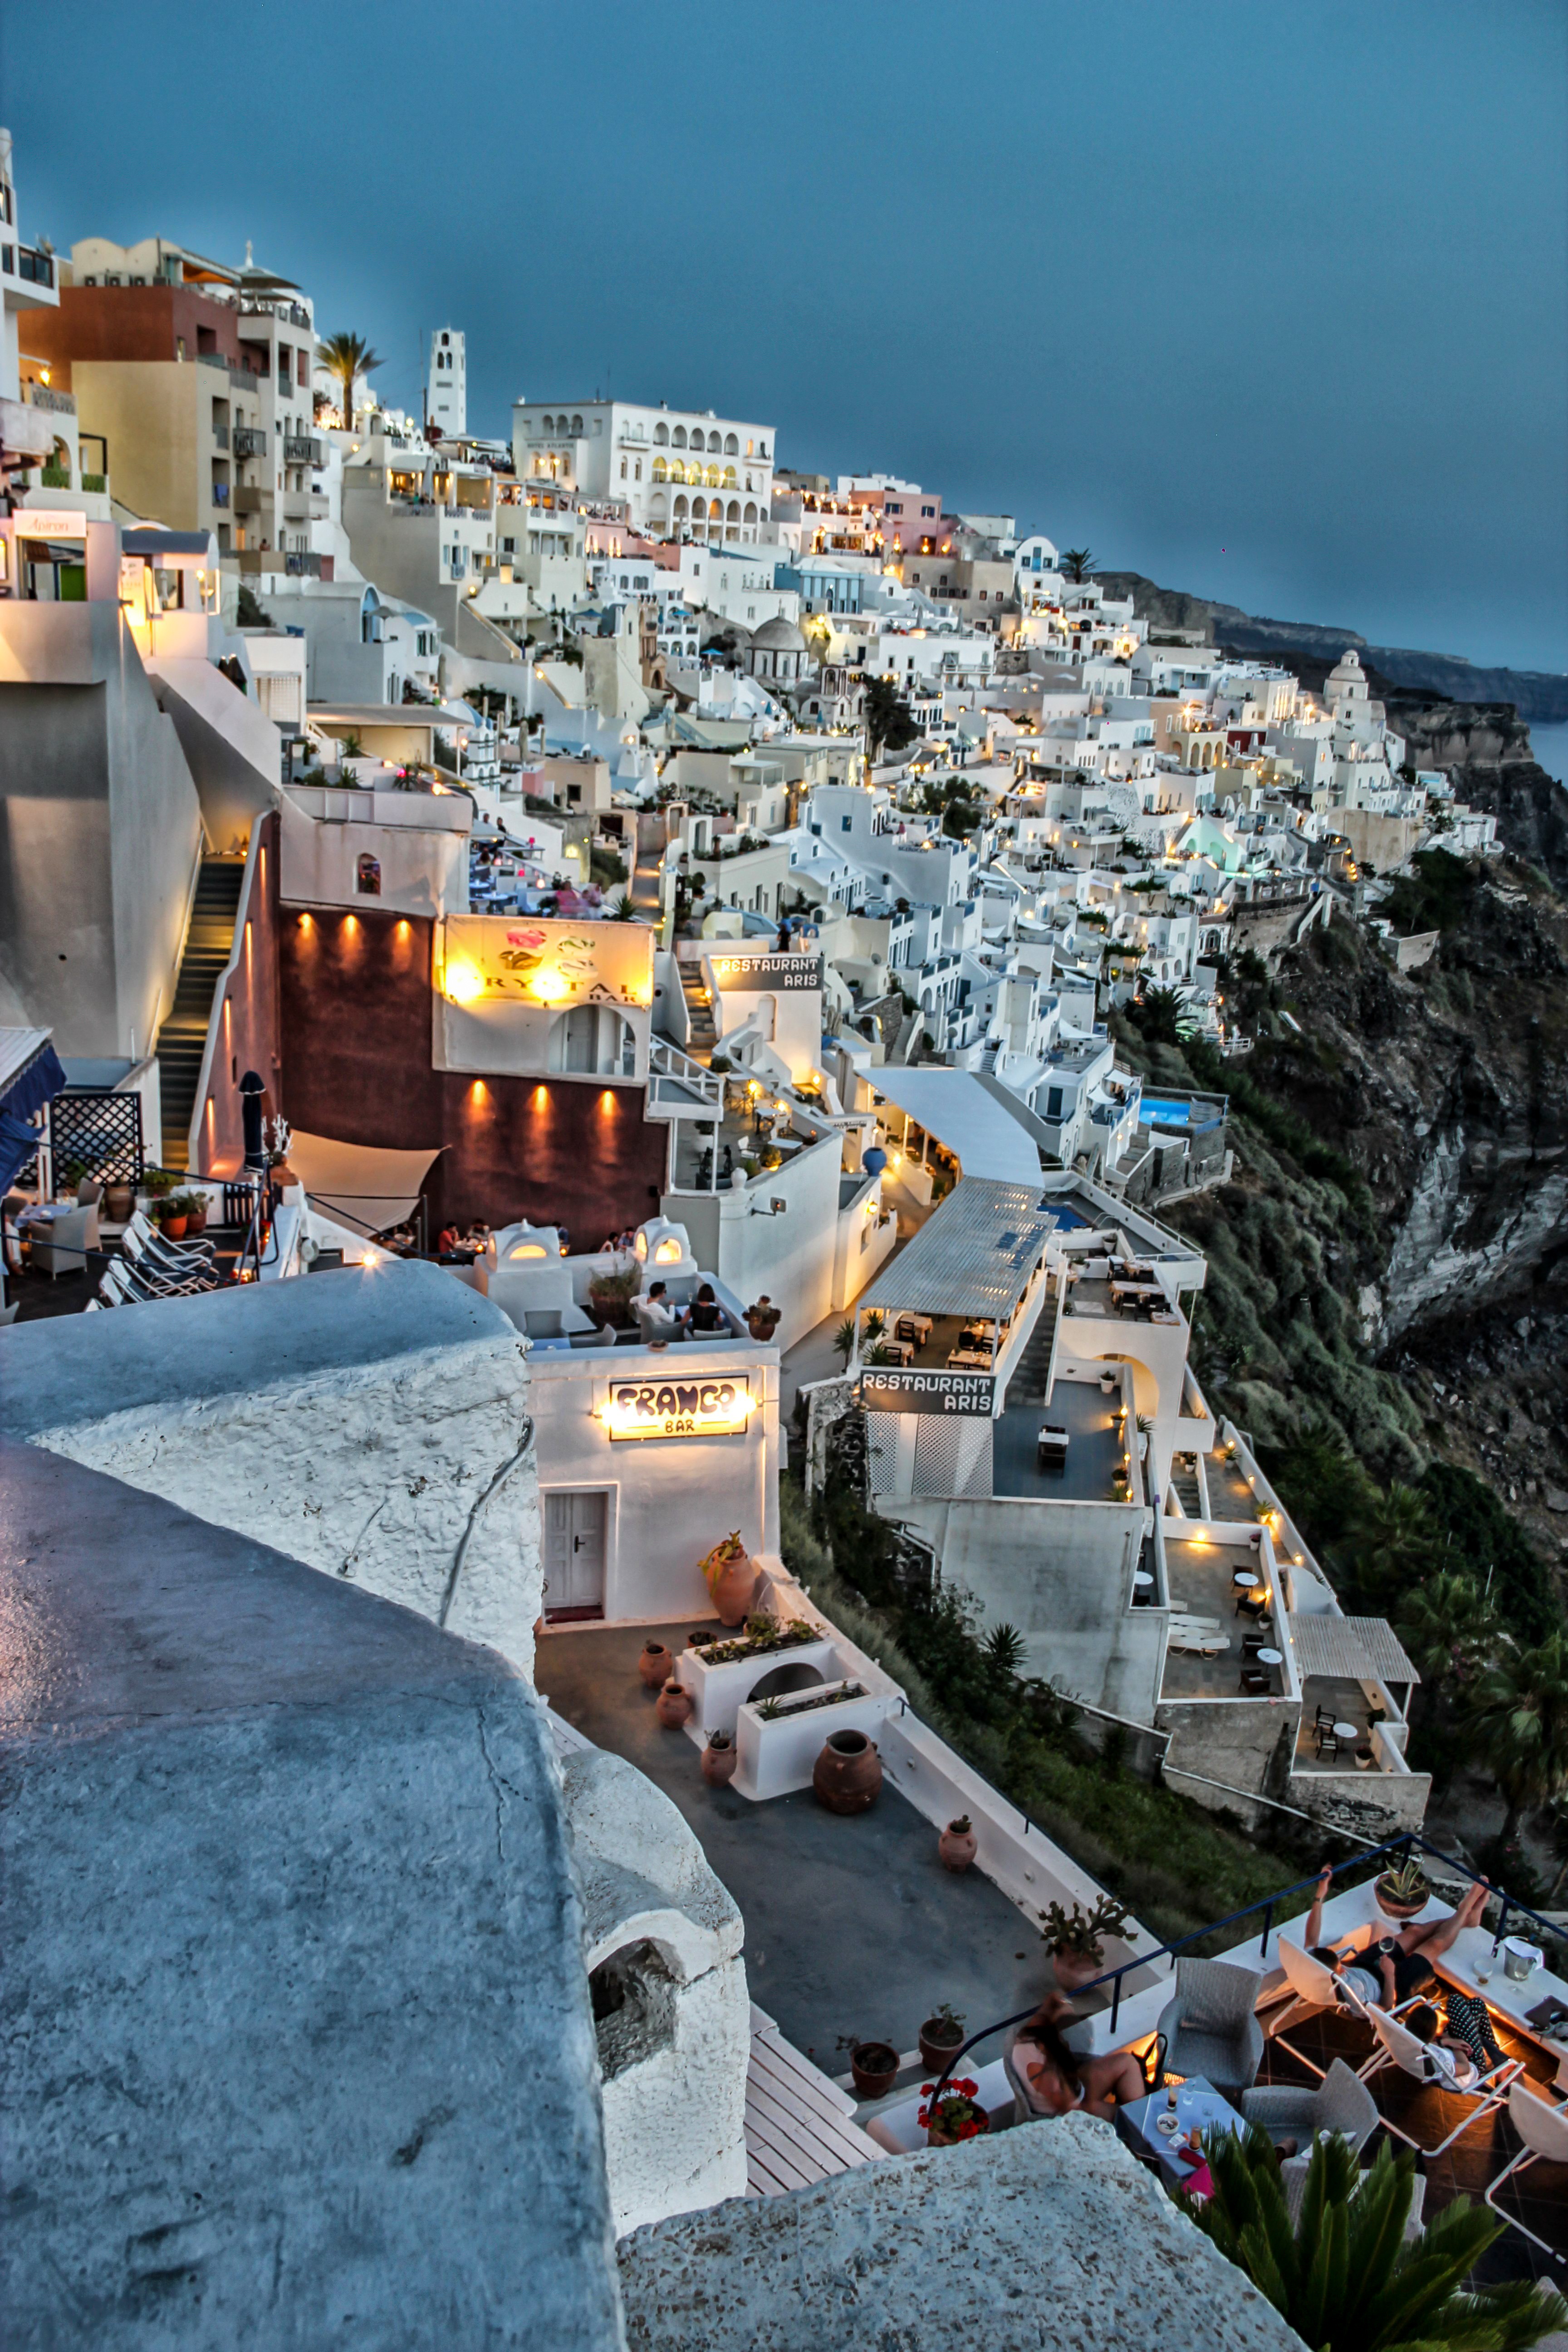
beach, landscape, sea, coast, white, town, walkway, cityscape, summer, vacation, travel, europe, greek, island, romantic, landmark, tourism, santorini, greece, european, caldera, destination, aerial photography, fira